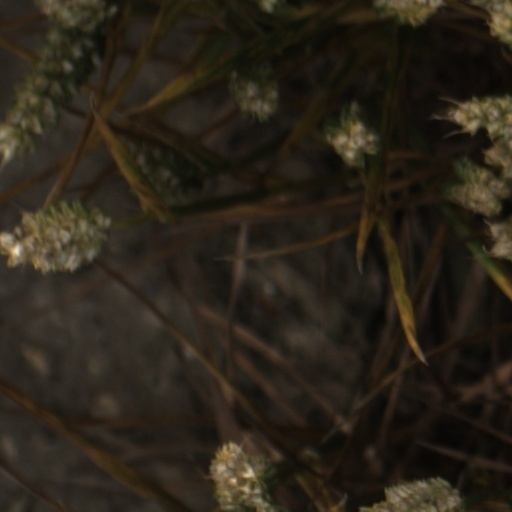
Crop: wheat